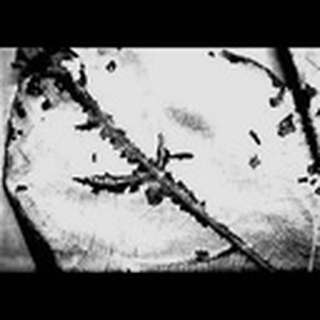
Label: cotton_bacterial_blight